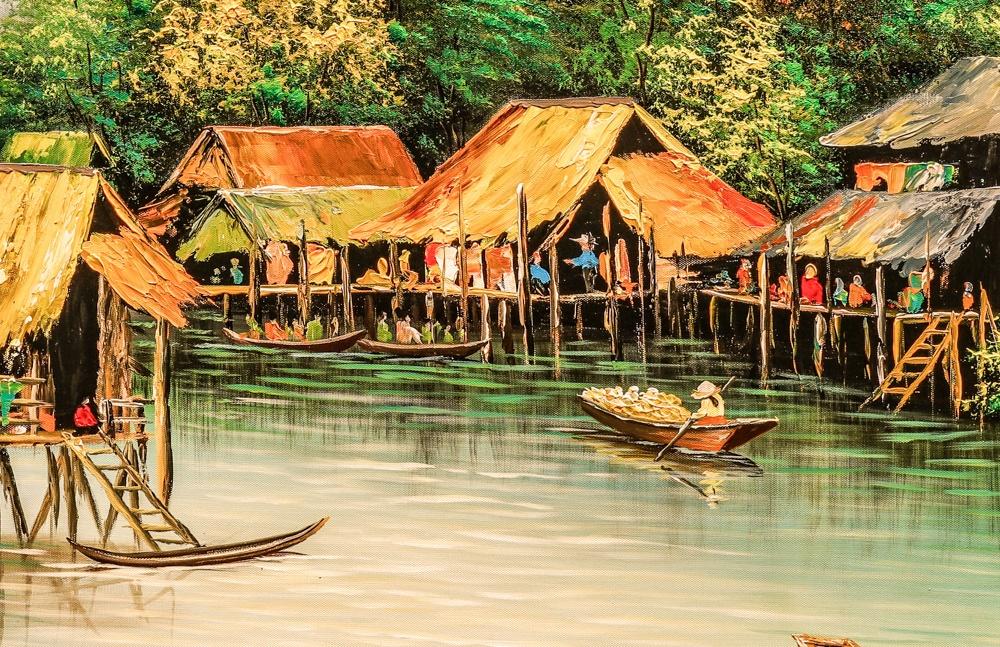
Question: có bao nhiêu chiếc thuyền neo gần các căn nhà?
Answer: có hai chiếc thuyền neo gần các căn nhà